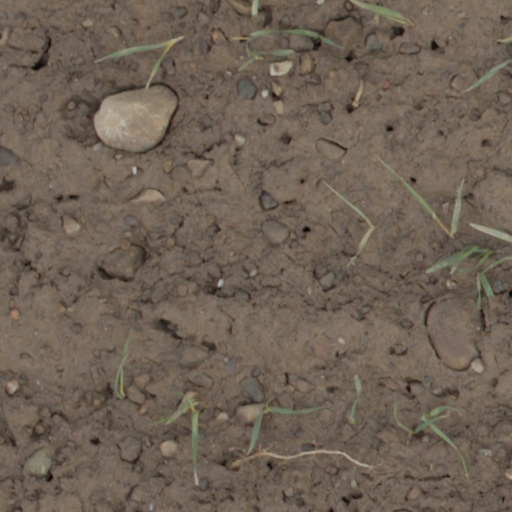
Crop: wheat